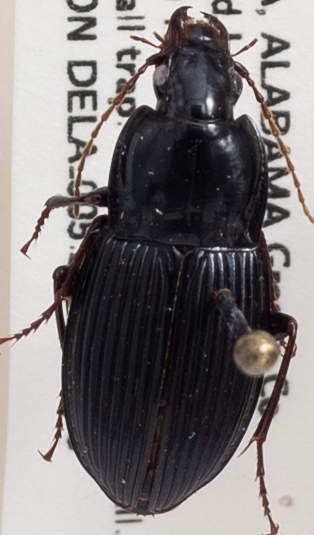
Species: Pterostichus atratus
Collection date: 2019-06-03
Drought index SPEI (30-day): -0.646
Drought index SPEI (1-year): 0.782
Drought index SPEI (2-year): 1.28